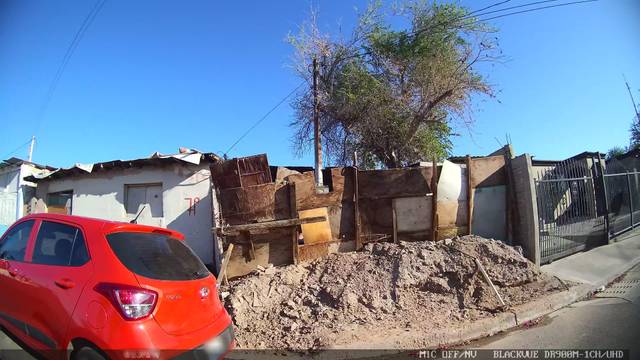
Region: Mexico
Coordinates: 32.666, -115.413